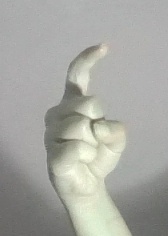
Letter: ra